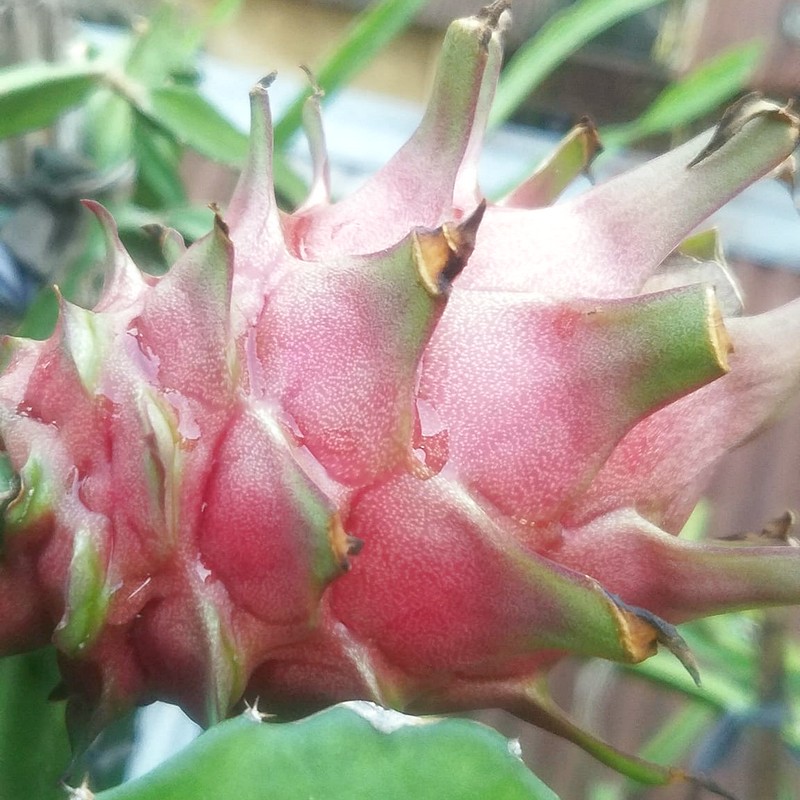
Label: Fresh Dragon Fruit